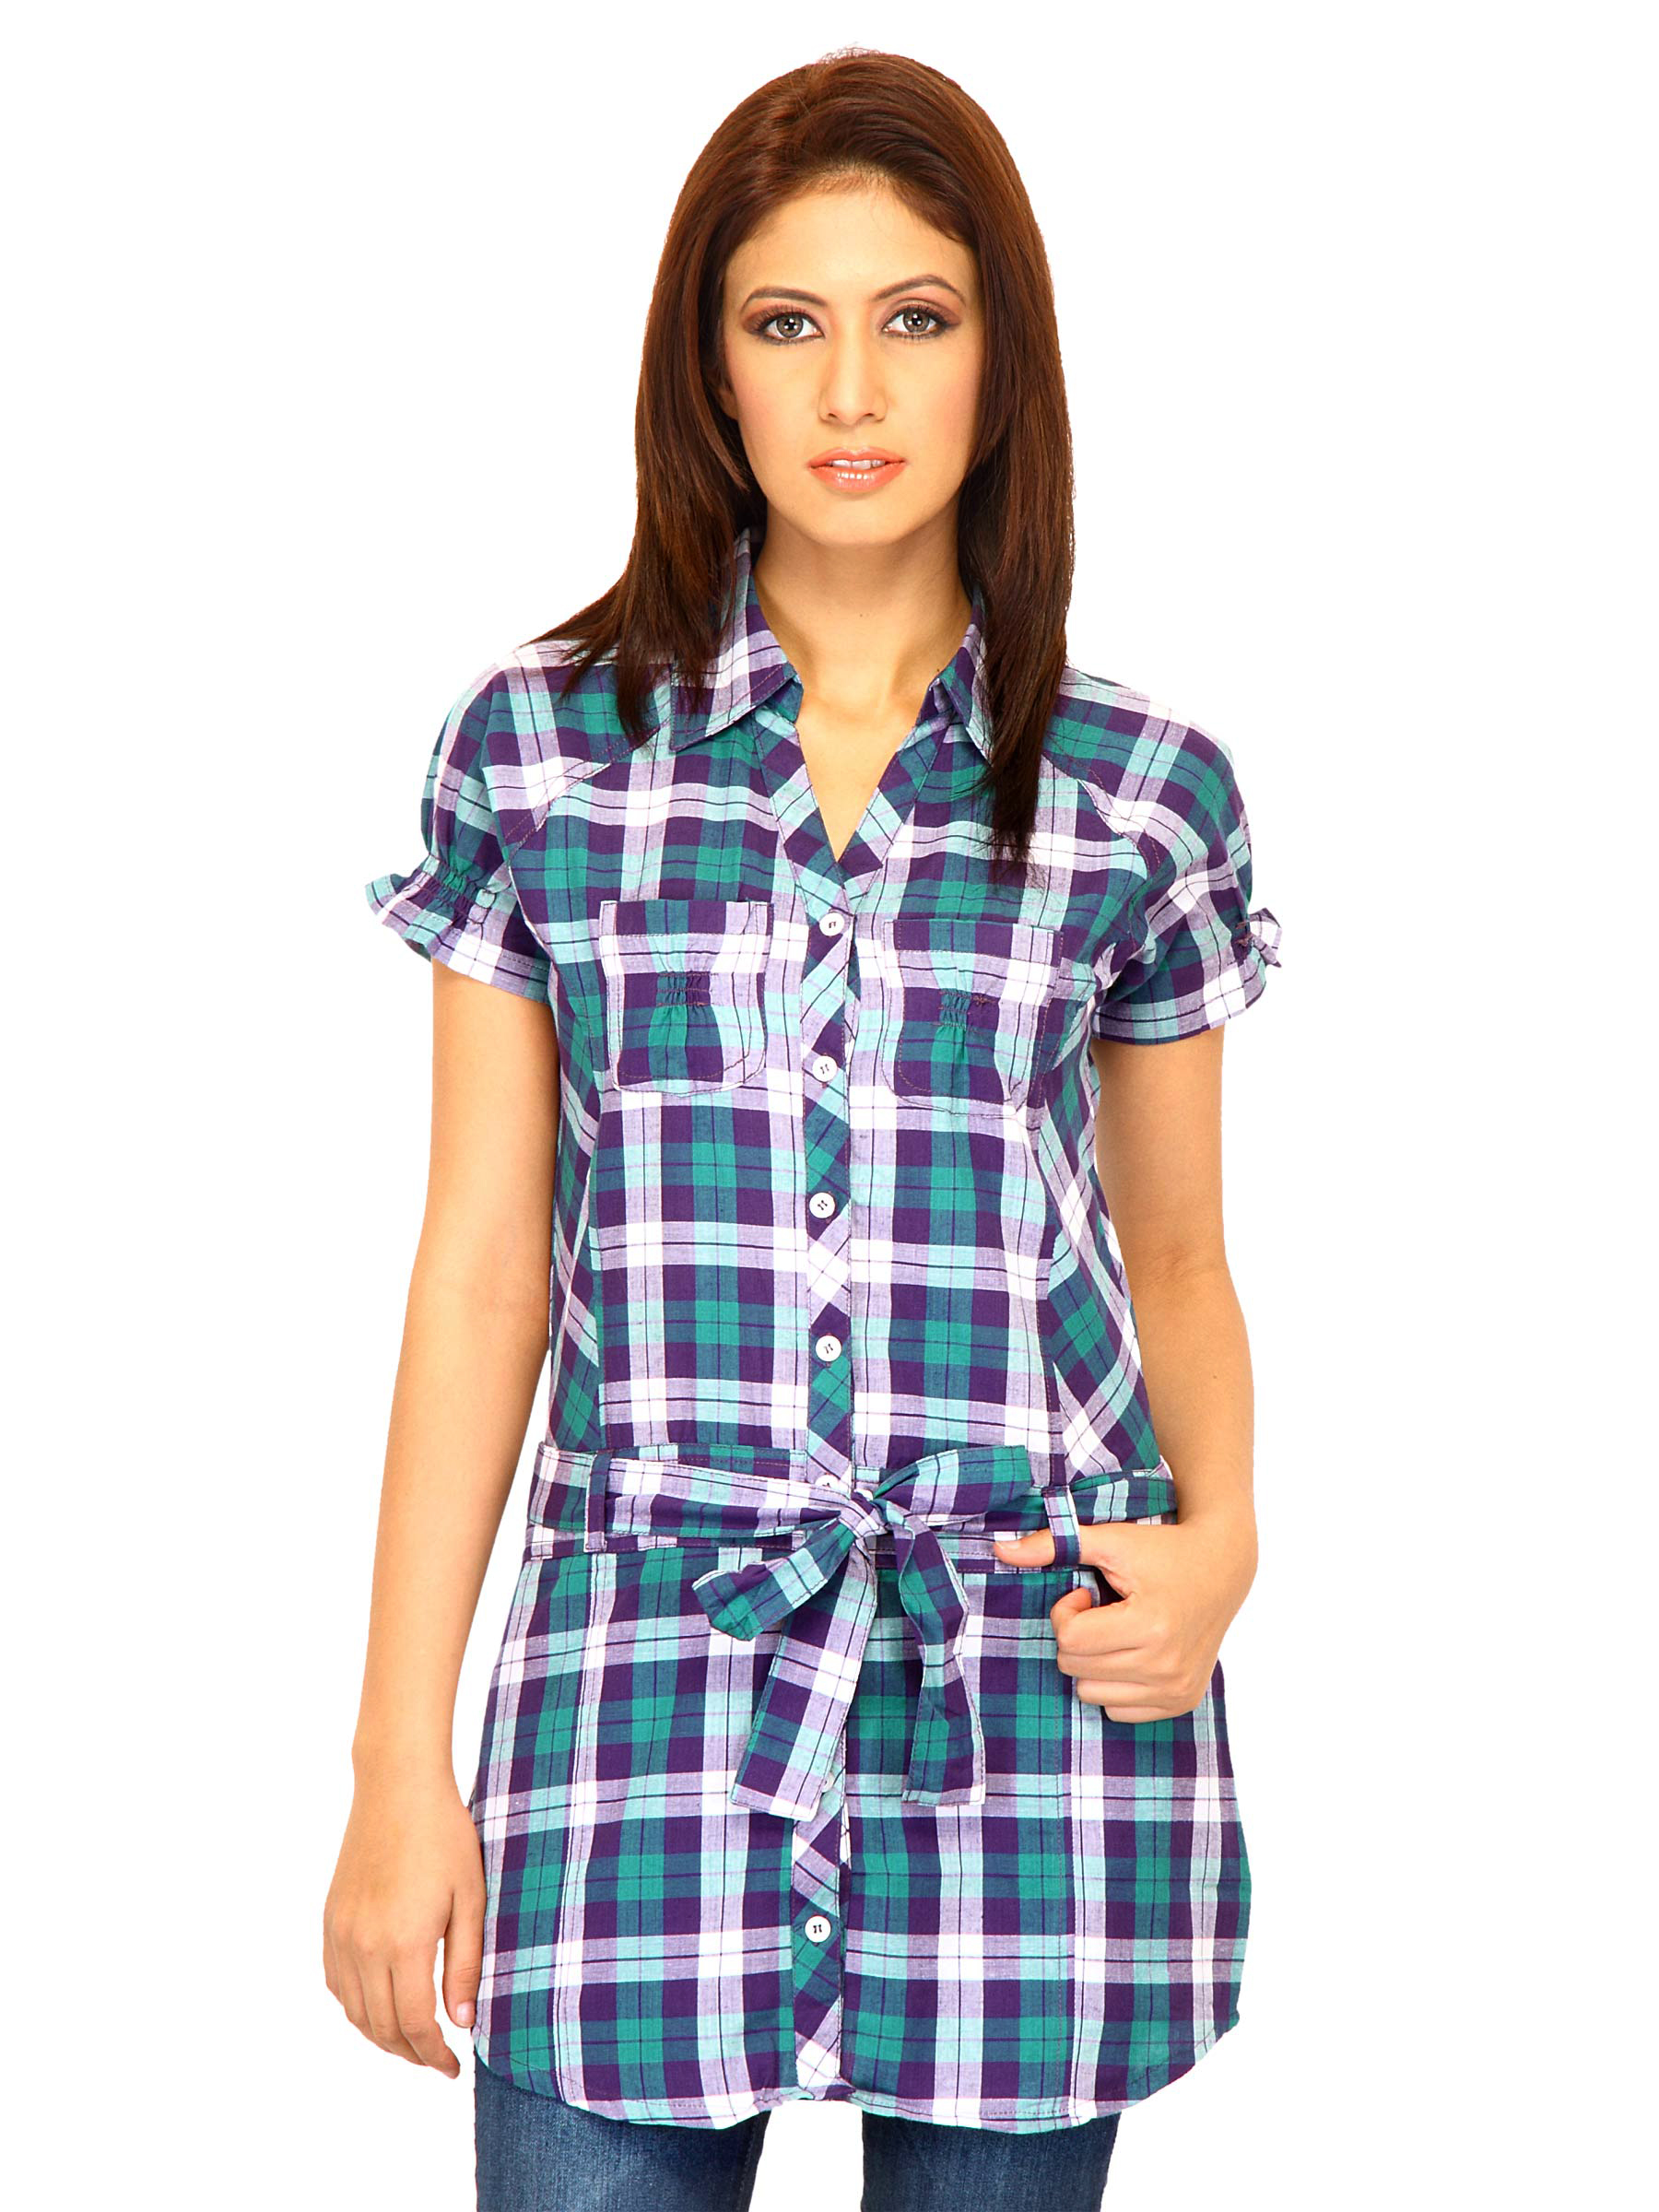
Jealous 21 Women Check Purple Shirt
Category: Apparel / Topwear / Shirts
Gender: Women
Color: Purple
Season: Fall 2011
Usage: Casual